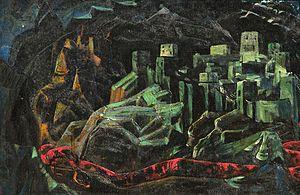
Les Montagnes hallucinées, ou Montagnes de la folie, est un court roman de science-fiction de l'écrivain américain Howard Phillips Lovecraft, initialement publié dans les numéros de février, mars et avril 1936 du magazine Astounding Stories.